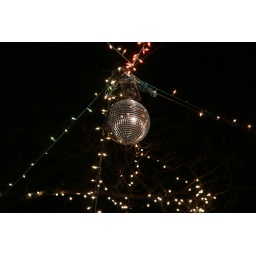
disco ball above the street